Love You Two

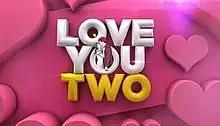
Title card

Love You Two is a 2019 Philippine television drama romantic comedy series broadcast by GMA Network. Directed by Irene Emma Villamor, it stars Jennylyn Mercado and Gabby Concepcion. It premiered on April 22, 2019 on the network's Telebabad line up. The series concluded on September 13, 2019 with a total of 104 episodes.